French Forces of the Interior

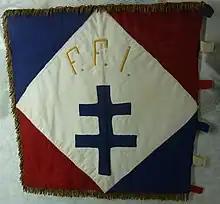
The Cross of Lorraine on the flag of the 2nd company, 1st battalion, FFI Finistere. It was founded by a group of French Scouts who joined the French Resistance in June 1940. The group carried out intelligence missions and the repatriations of allied airmen. In February 1944 it became part of the FFI and participated in the liberation of Quimper on August 8, 1944.

The French Forces of the Interior (FFI) were French resistance fighters in the later stages of World War II. Charles de Gaulle used it as a formal name for the resistance fighters. The change in designation of these groups to FFI occurred as France's status changed from that of an occupied nation to one of a nation being liberated by the Allied armies. As regions of France were liberated, the FFI were more formally organized into light infantry units and served as a valuable manpower addition to regular Free French forces. In this role, the FFI units manned less active areas of the front lines, allowing regular French army units to practice economy of force measures and mass their troops in decisive areas of the front. Finally, from October 1944 and with the greater part of France liberated, the FFI units were amalgamated into the French regular forces continuing the fight on the Western Front, thus ending the era of the French irregulars in World War II.